1900 Summer Olympics

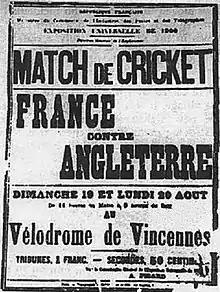
Poster of the only Olympic cricket match

The chistera form of the game was played at this, the sport's only appearance at full Olympic level. Two pairs entered and the Spanish partnerships of Amezola and Villota became their nations' first Olympic champions. The mano form of the game and a chistera tournament for professional players were contested unofficially.